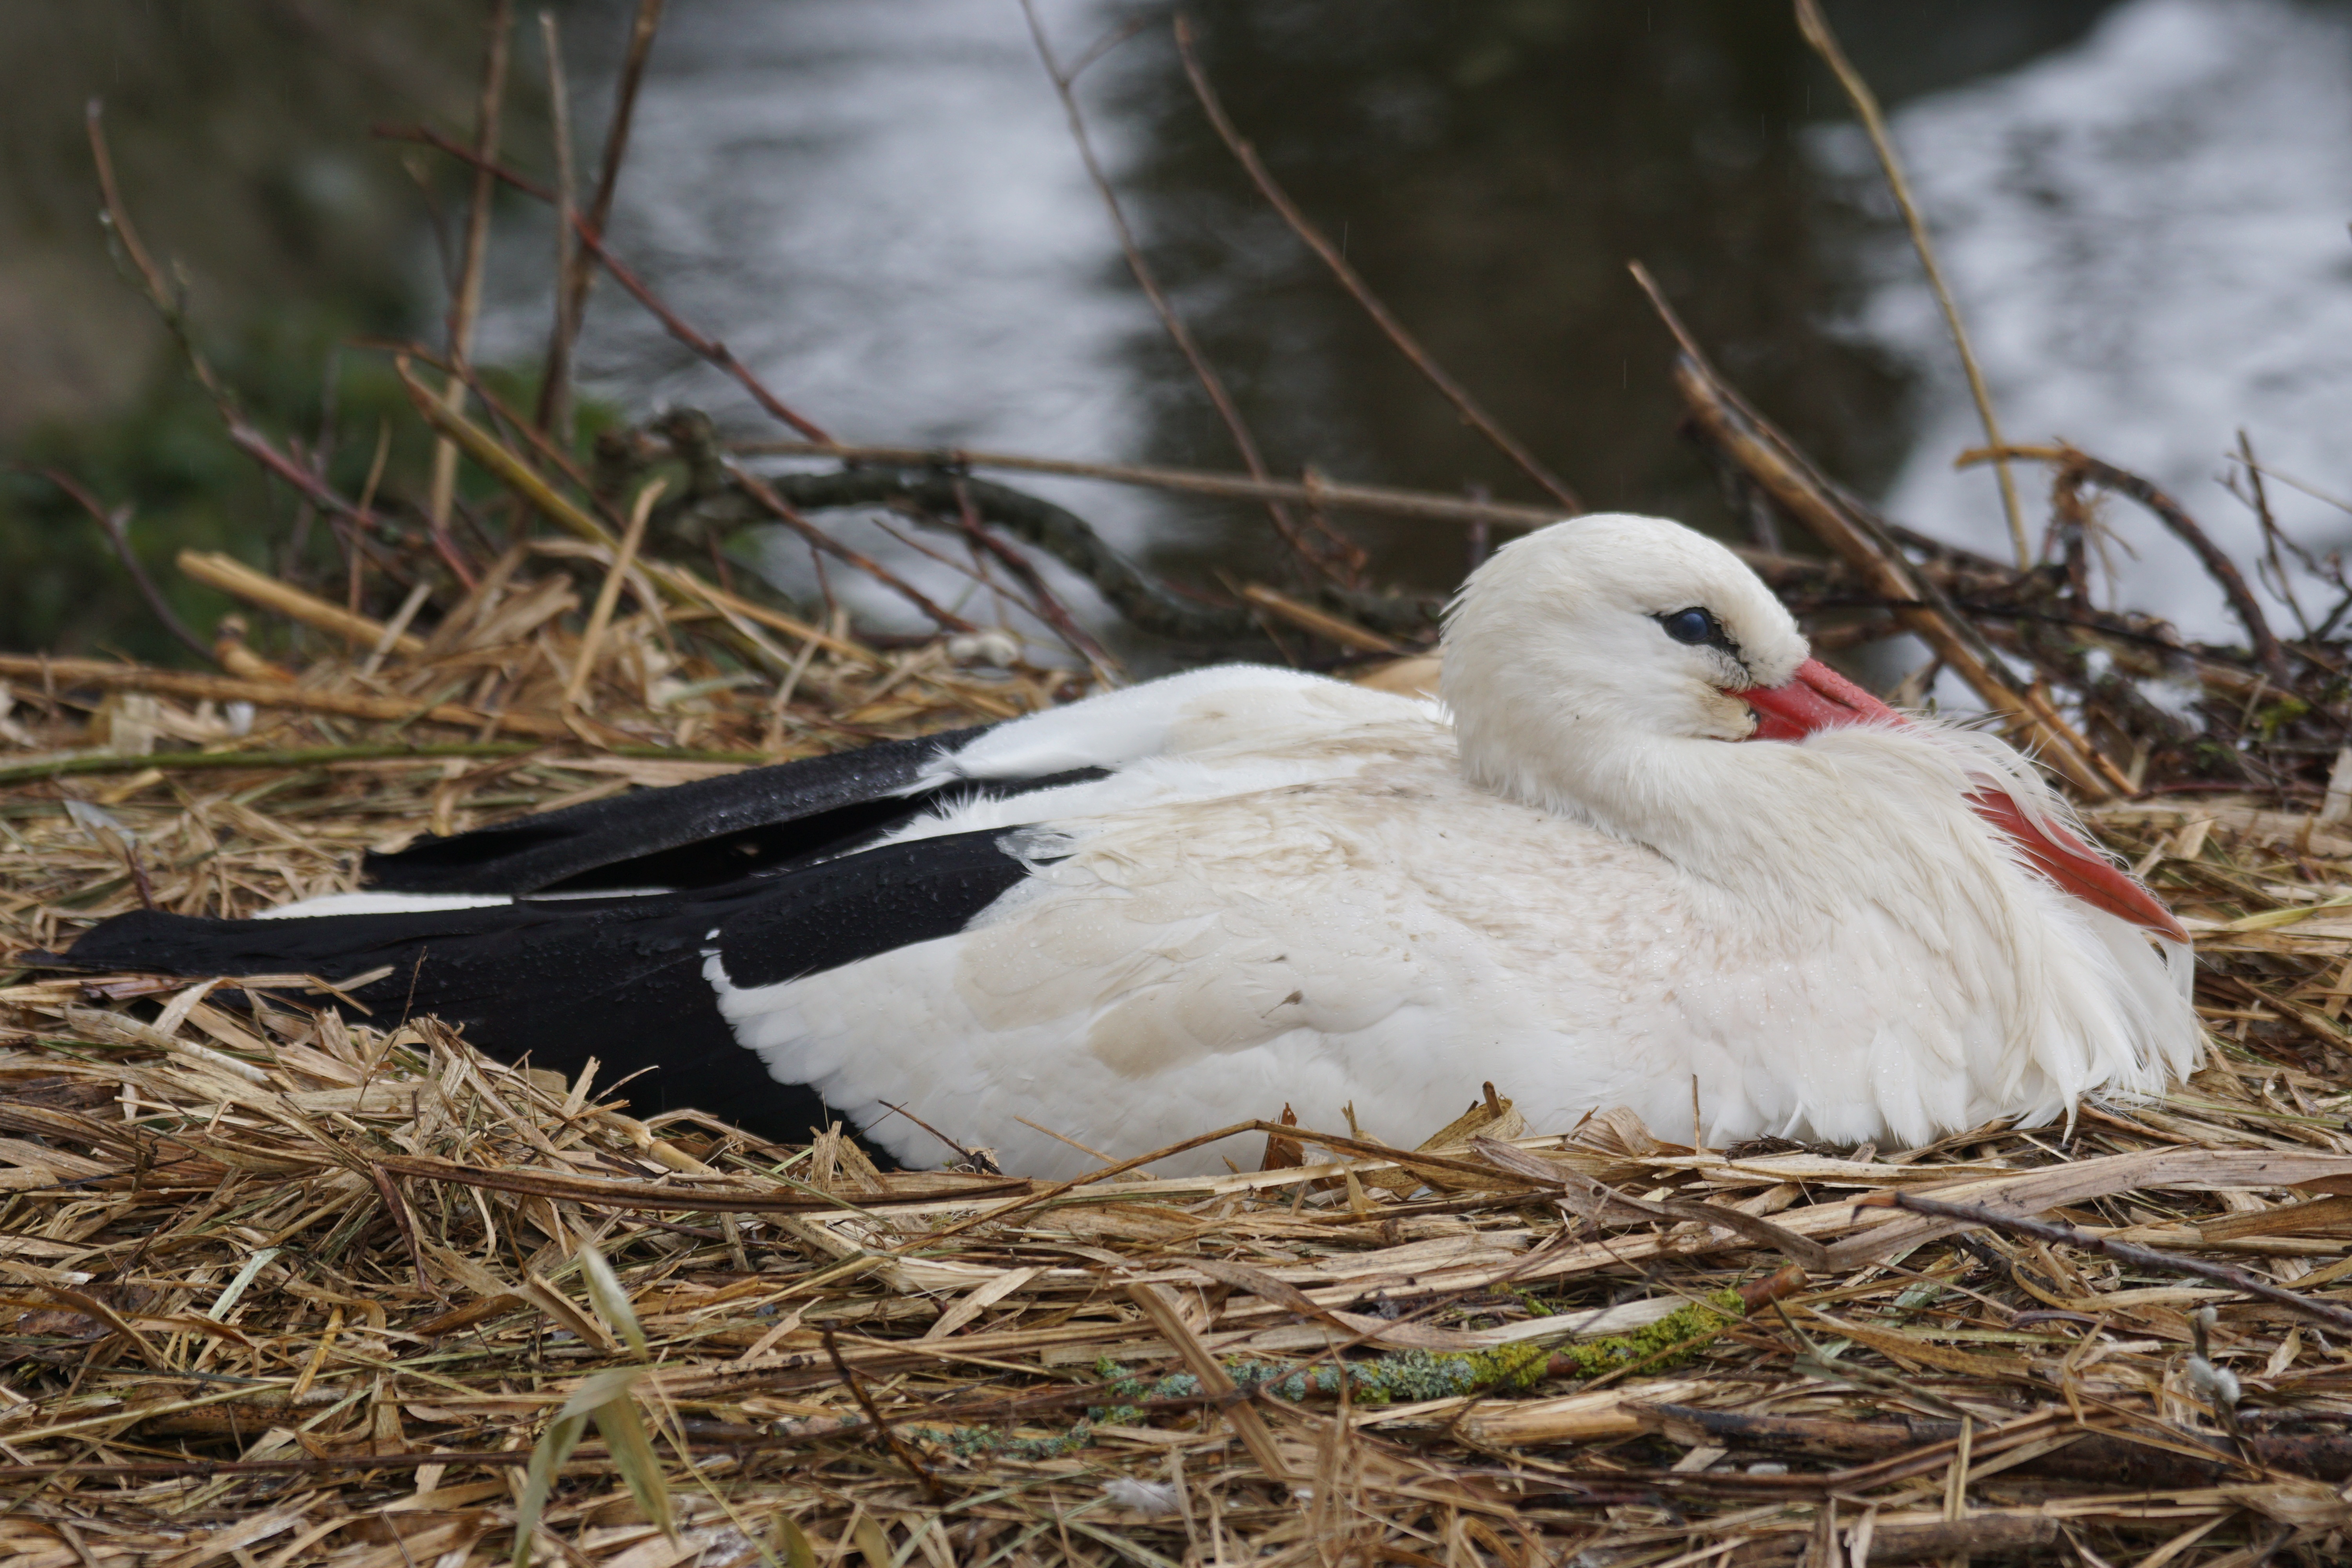
nature, bird, wing, wildlife, beak, fauna, stork, duck, animals, vertebrate, nest, water bird, wildlife photography, breed, white stork, rattle stork, adebar, storchennest, ducks geese and swans, ciconiiformes